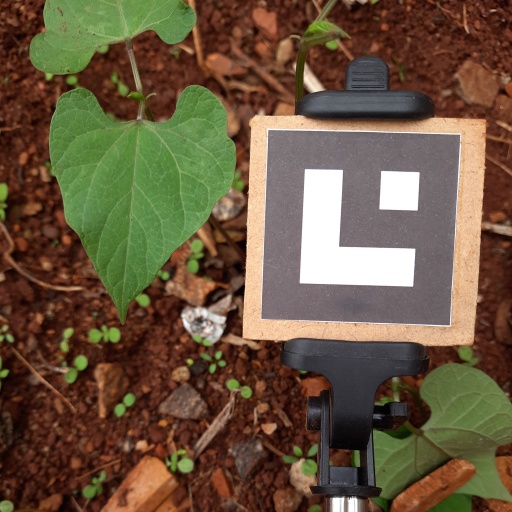
Observations: flat surface, no eating holes, under shade